Landing gear

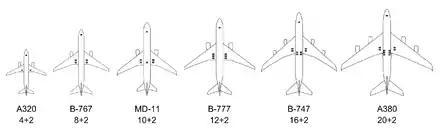
Wheel arrangements of large airliners

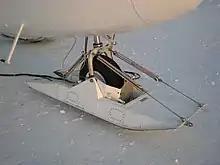
Wheel-skis

As aircraft weights have increased more wheels have been added and runway thickness has increased to keep within the runway loading limit. The Zeppelin-Staaken R.VI, a large German World War I long-range bomber of 1916, used eighteen wheels for its undercarriage, split between two wheels on its nose gear struts, and sixteen wheels on its main gear units—split into four side-by-side quartets each, two quartets of wheels per side—under each tandem engine nacelle, to support its loaded weight of almost .